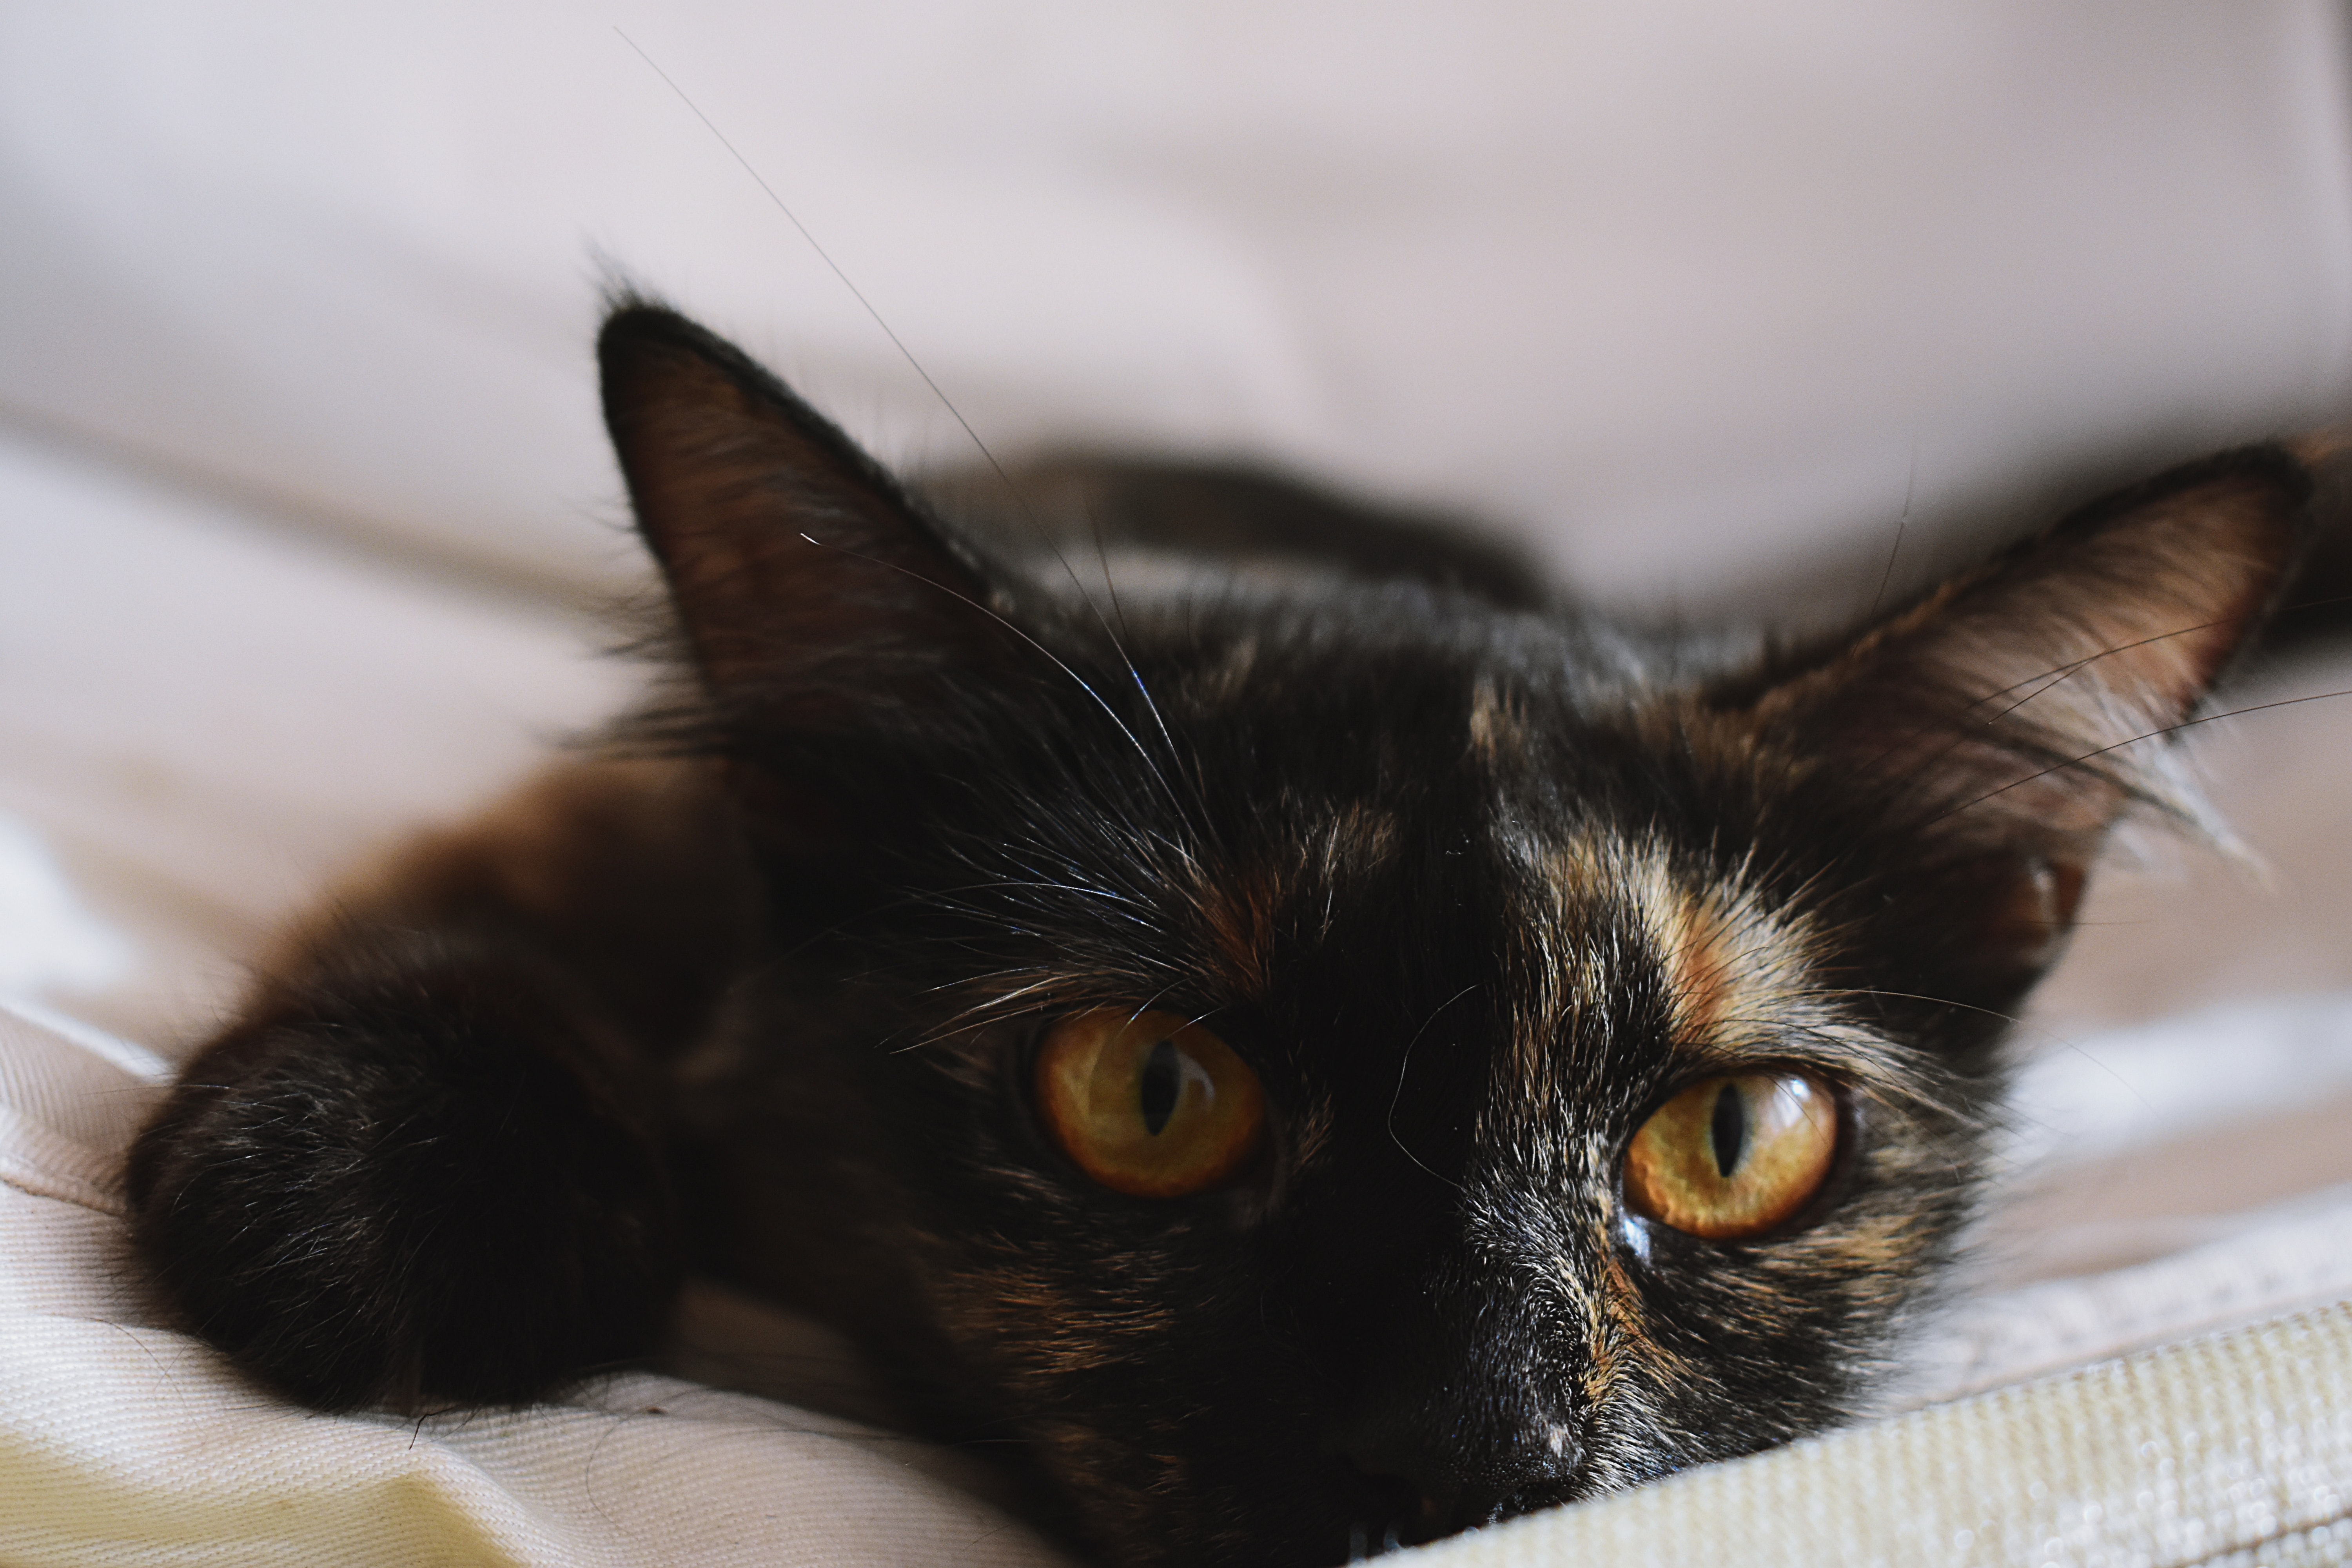
cat, small to medium sized cats, mammal, felidae, whiskers, black cat, carnivore, eye, snout, burmese, ear, asian, kitten, fur, domestic short haired cat, Havana brown, oriental longhair